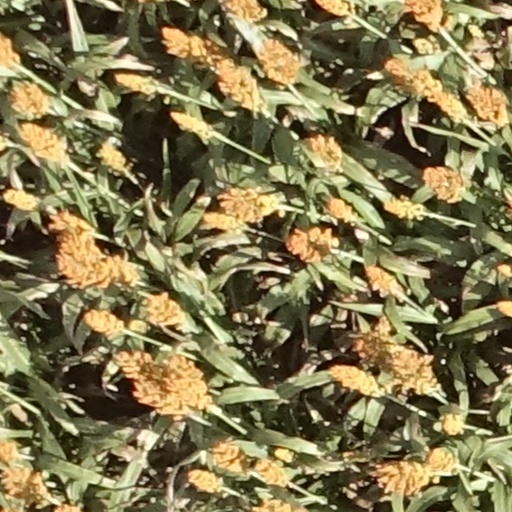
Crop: sorghum